Chang Yi (baseball)

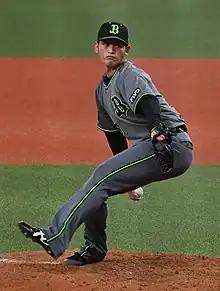
Yi with the Orix Buffaloes in 2021

On November 22, 2023, it was confirmed that Chang would leave NPB and pursue professional opportunities in his home country of Taiwan.